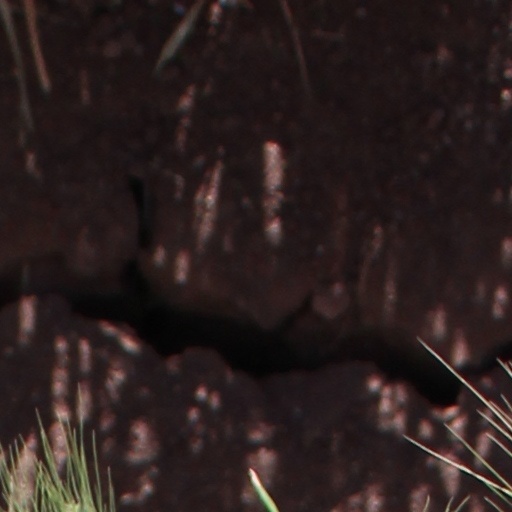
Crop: wheat